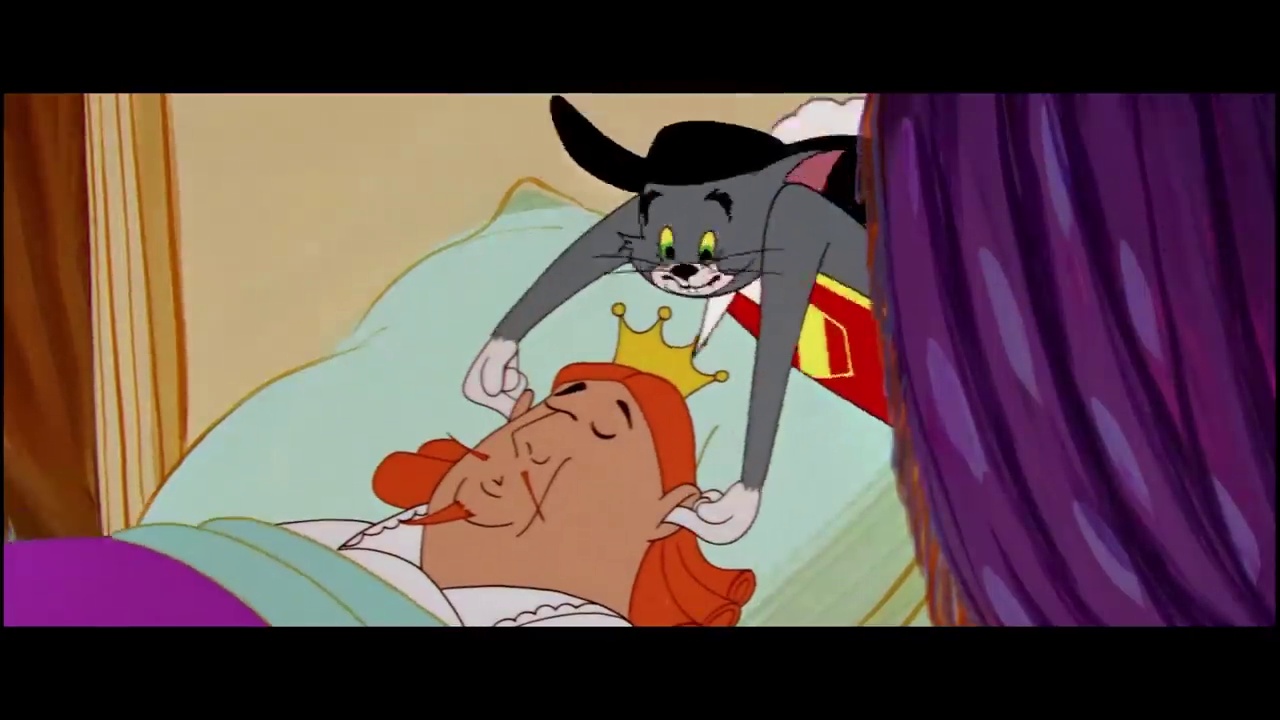
Portrait style: Cartoon Portrait